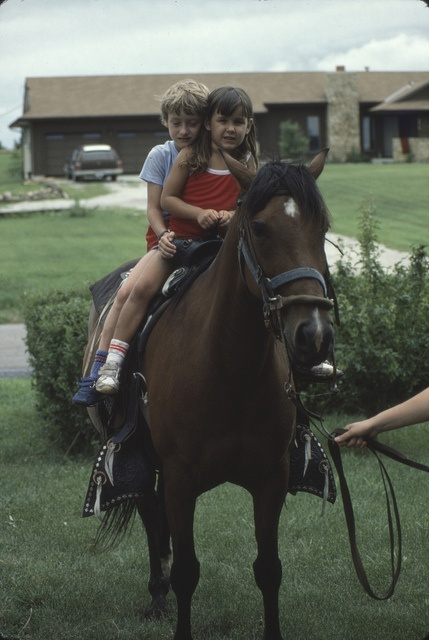
A boy and girl ride on a horse being led by a bridle.
A boy and a girl who are riding a horse.
Two children riding a horse in front of their home.
two kids on a horse riding a brown horse
A picture of two young children riding on the back of a horse.